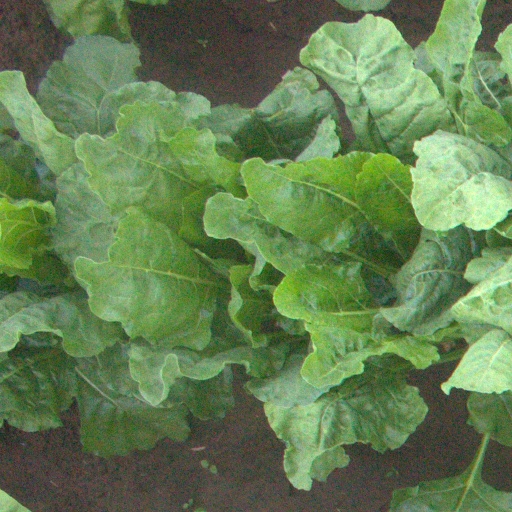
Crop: sugar beet